Wii Remote

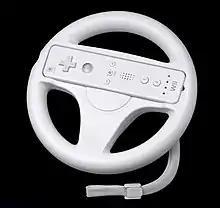
Wii Wheel with Wii Remote inserted

The Wii Wheel accessory is designed for use in driving games: it is a steering wheel-shaped shell that a Wii Remote can be placed inside, enhancing driving games that allow for steering control by tilting the Wii Remote left and right. The Wii Wheel was first shipped alongside "Mario Kart Wii" and features prominently on the game's packaging.